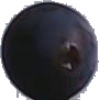
Label: blue_grape